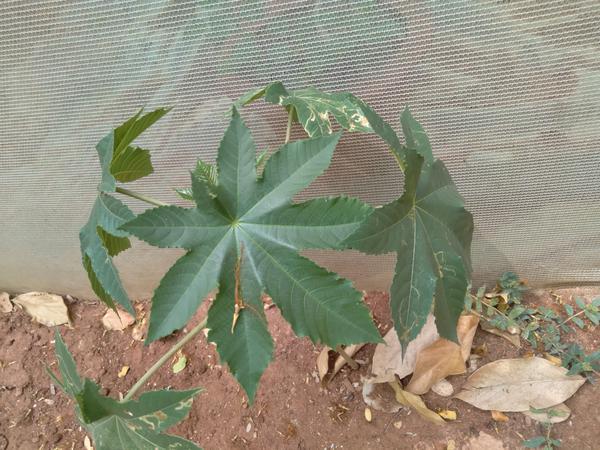
Plant: Castor